We Wish You a Merry Christmas (video game)

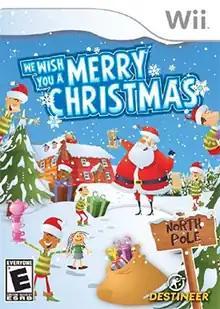

We Wish You a Merry Christmas is a Christmas-centric budget title for Wii. The party game features 5 minigames to play including Candy Cane Lanes, Present Catch, and Elf Hunt. It also includes an in-game Advent calendar. The player can also write letters to Santa and sing Christmas Carols. Up to four players can join in on the game.